Legacy of Che Guevara

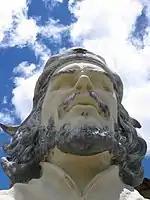
Statue of Che Guevara near the site of his execution in Bolivia.

In 1967, while pictures of Guevara's dead body were being circulated and the circumstances of his death debated, his legend began to spread. Demonstrations in protest against his execution occurred throughout the world, and articles, tributes, songs and poems were written about his life and death. Latin America specialists advising the U.S. State Department immediately recognized the significance in the demise of "the most glamorous and reportedly most successful revolutionary", noting that Guevara would be eulogized by communists and other leftists as a "model revolutionary who met a heroic death."